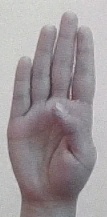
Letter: kaaf